Constitutional Tribunal (Poland)

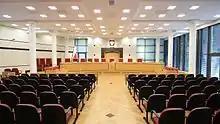
The Grand Courtroom, in which the Court adjudicates in its full composition

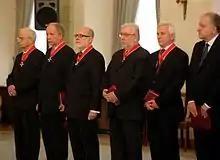
Presidents and Vice-Presidents of the Constitutional Tribunal from 2006 to 2016. Marek Mazurkiewicz, Andrzej Mączyński, Janusz Niemcewicz, Jerzy Stępień, Bohdan Zdziennicki i Andrzej Rzepliński (2010)

Since the reform and takeover of the Constitutional Tribunal by the Law and Justice, the independence and sovereignty of the institution has been questioned. It was called a ""puppet court"" by Polish opposition judges' associations, some foreign judicial organisations and constitutionalist counterparts. In February 2020, former Constitutional Tribunal judges, including former presidents of the tribunal Andrzej Rzepliński, , , and Andrzej Zoll, stated,